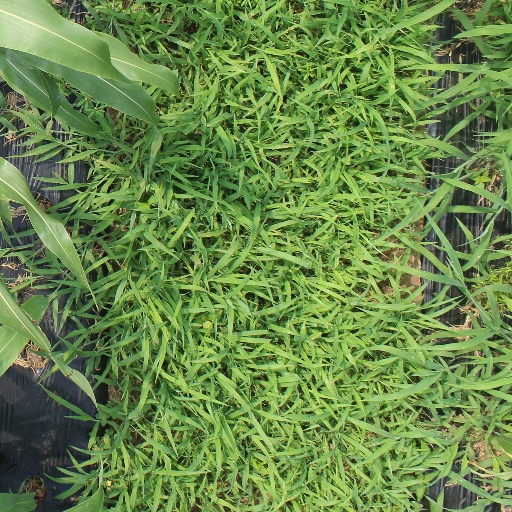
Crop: sorghum